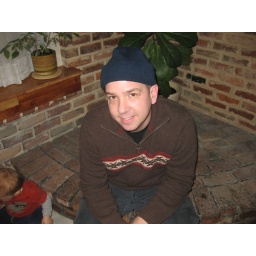
Dad in blue Zissou hat